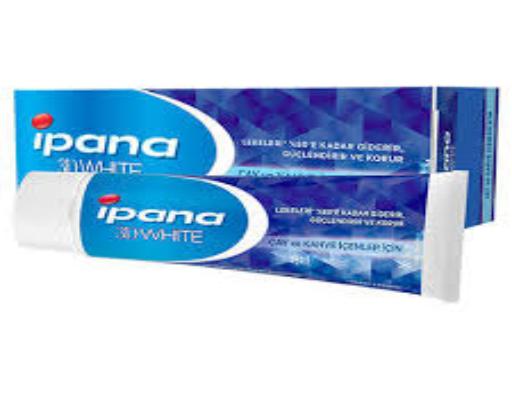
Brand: Ipana
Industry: Necessities